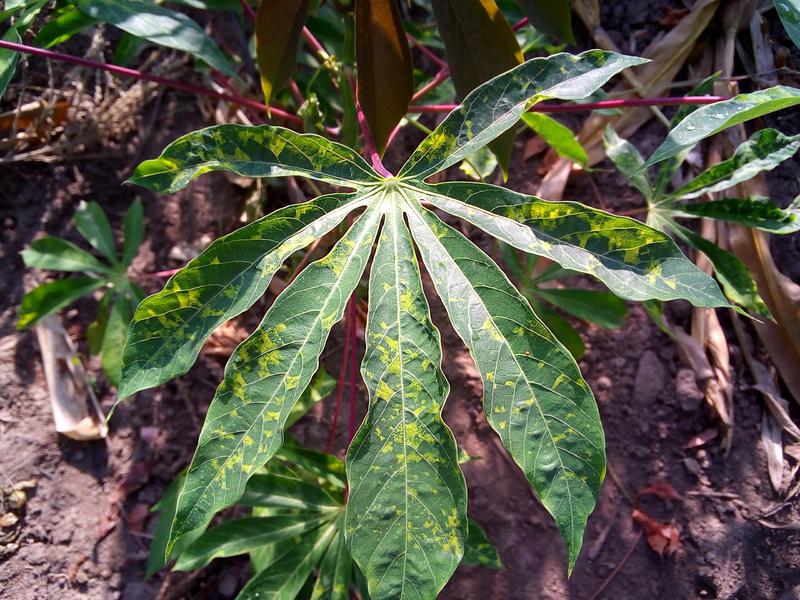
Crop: cassava
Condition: mosaic_disease